AC power plugs and sockets

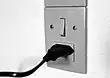
Old Danish unearthed and switched socket

This Danish standard plug is described in the Danish Plug Equipment Section 107-2-D1 Standard sheet (SRAF1962/DB 16/87 DN10A-R). Like in most European plugs, the power pins of Danish plugs are long and spaced apart, with a diameter of . The earthing pin is part of the plug (in contrast to French and Schuko plugs); it is D-shaped, long, and offset from the power pins by . It is thick with a diameter of . Sockets and plugs are rated for 16A. The Danish standard provides for sockets to have child-resistant shutters. Sockets are polarised in the same way as British ones: if earth is at the bottom, live is at the left of the socket.